Esther Cañadas

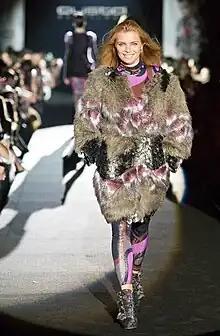
Esther Cañadas at The Brandery show (2010)

Esther Cañadas (born 1 March 1977, in Albacete) is a Spanish model and actress. In 2024, the website Models.com added her to its list of Industry Icons, a term it applies to models "who have built stellar careers", ranking her higher than its Industry Legends category but lower than its Supermodels.